Christopher Friedenreich Hage

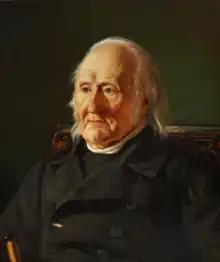
Christopher Friedenreich Hage painted by Wilhelm Marstrand for his gold wedding

Christopher Friedenreich Hage (19 July 1759 – 15 August 1849), was a Danish merchant on the island of Møn. He was the father of Alfred Hage, Hother Hage, Johannes Dam Hage and Bolette Hage.